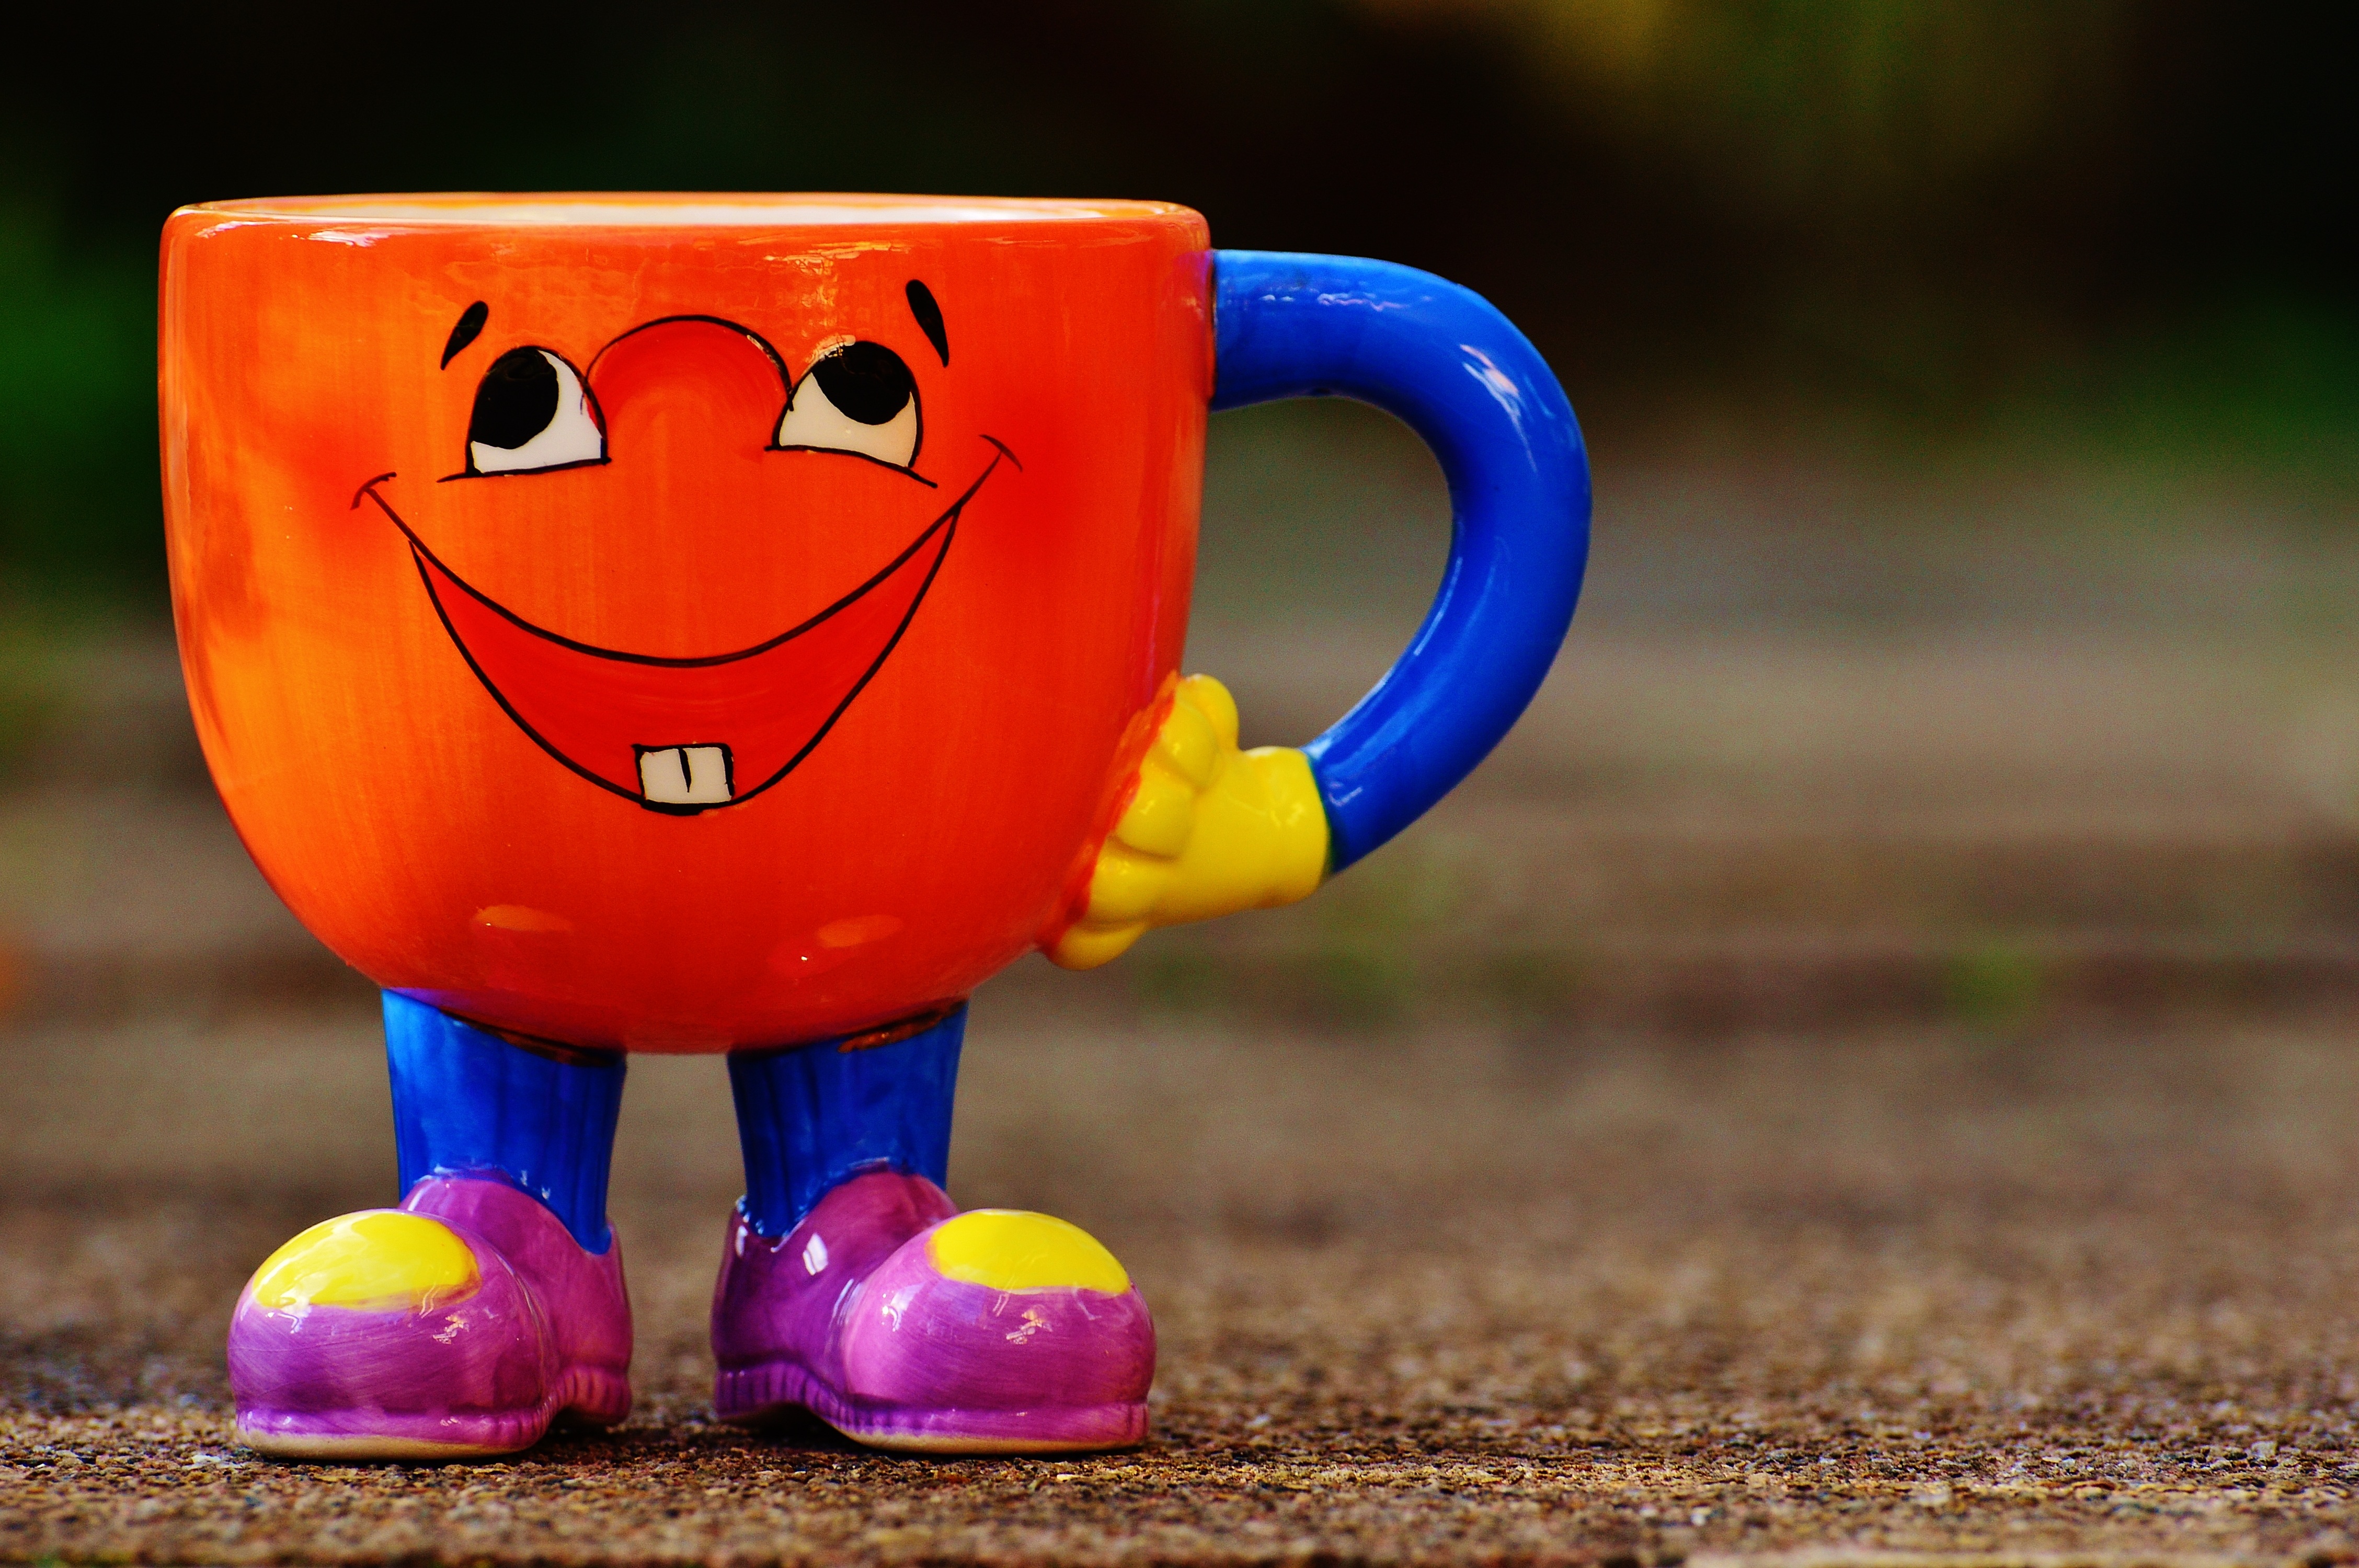
feet, cute, cup, color, blue, yellow, toy, laugh, funny, smiley, drinking cup, emoticon